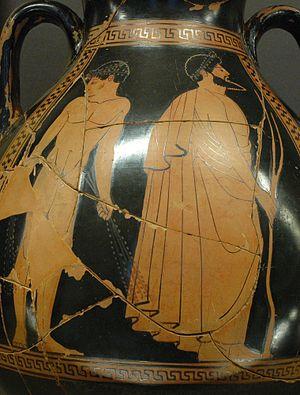
Pédotribe (maître de gymnastique) et l'un de ses athlètes. Face B d'un pélikè attique à figures rouges.